Mayer-Kuvert

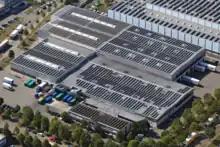
Aerial view of the headquarters of Mayer-Kuvert-network in Heilbronn

In 2003, the company became Mayer-Kuvert-network. Over the next years, Mayer-Kuvert-network took over other companies in Europe: In 2006, two production facilities of Antalis Envelopes in the UK were acquired. In 2008, Mayer-Kuvert-network took over 50% of the Danish company A-Mail Kuverter as well as Herlitz PBS AG. In the same year, the competing company "BlessOF," which was threatened with insolvency, was added, followed by NC-Couvert in 2010. In 2011, the Mayer Group took over and restructured French envelope company GPV Groupe, which was a supplier for the French postal service among others. In 2012, Belgian printers de Vroede and Data Impress were acquired. In 2012, the consortium consolidated its sales activities of the affiliates Mayer-Kuvert, BlessOF and Clausnitzer & Kupa-Kuvert in the Vertriebsgesellschaft mayer-network.